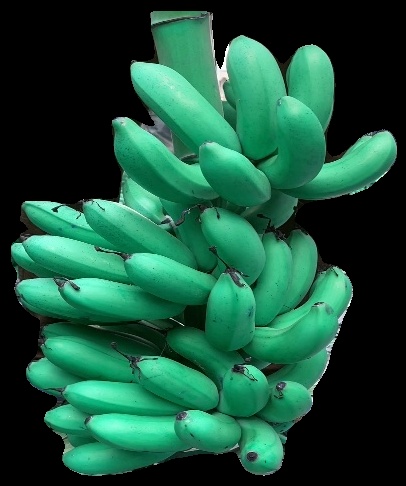
Variety: rasbale
Grade: grade1